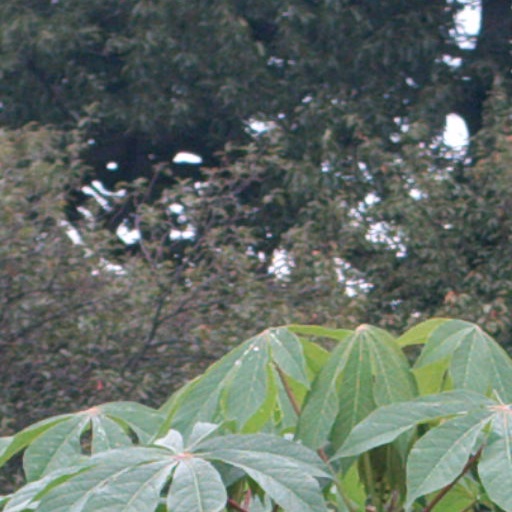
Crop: cassava